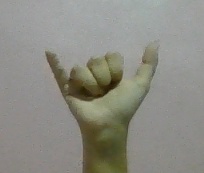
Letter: ya